List of UK top-ten albums in 2007

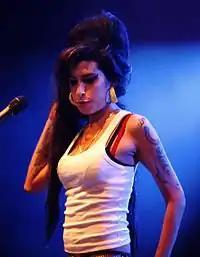
Amy Winehouse had the UK's best-selling album of 2007 with "Back to Black", which first entered the top 10 in November 2006, eventually reaching number-one in January 2007. A deluxe edition of the album also entered the top 10 in December 2007 and later peaked at number-one in March 2008.

The UK Albums Chart is one of many music charts compiled by the Official Charts Company that calculates the best-selling albums of the week in the United Kingdom. Since 2004 the chart has been based on the sales of both physical albums and digital downloads. This list shows albums that peaked in the Top 10 of the UK Albums Chart during 2007, as well as albums which peaked in 2006 and 2008 but were in the top 10 in 2007. The entry date is when the album appeared in the top 10 for the first time (week ending, as published by the Official Charts Company, which is six days after the chart is announced).